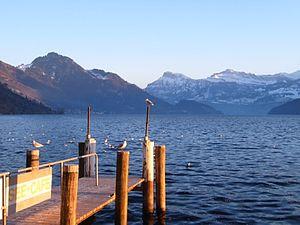
Weggis est une commune du canton de Lucerne en Suisse alémanique centrale.